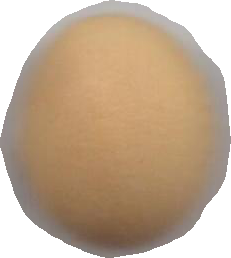
Variety: Grobogan